Persona (1966 film)

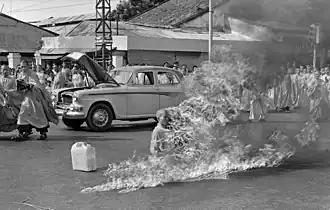
Journalist Malcolm Browne's photograph of Thích Quảng Đức's self-immolation, which Carsten Jensen said is related to "Persona" themes.

"Persona" is the Latin word for "mask" and refers to a mouthpiece actors wore to increase the audibility of their lines. In Greek drama, "persona" came to mean a character, separate from an actor. Bergman often used the theatre as a setting in his films.